J. Fred. Waring

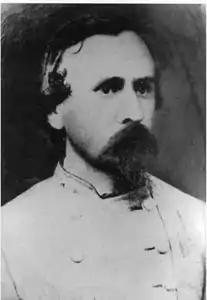

Colonel Joseph Frederick Waring (1832–1876) was a senior officer of the Confederate States Army, commanding a cavalry regiment in the American Civil War.